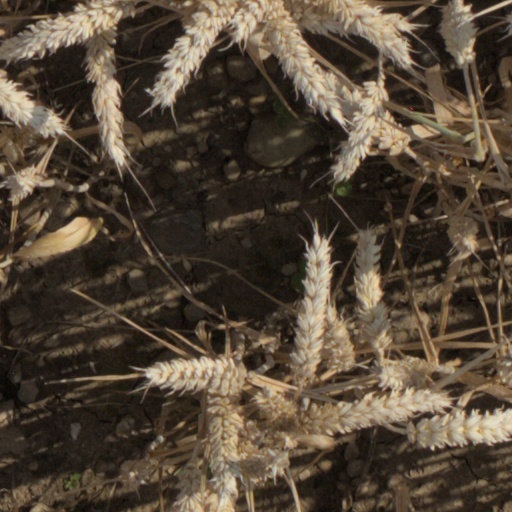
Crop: wheat